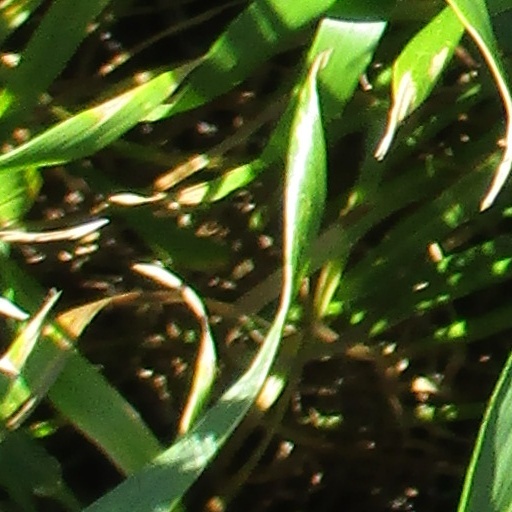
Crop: wheat